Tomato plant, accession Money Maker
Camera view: horizontal (90 deg, fisheye); turntable rotation: 240 degrees
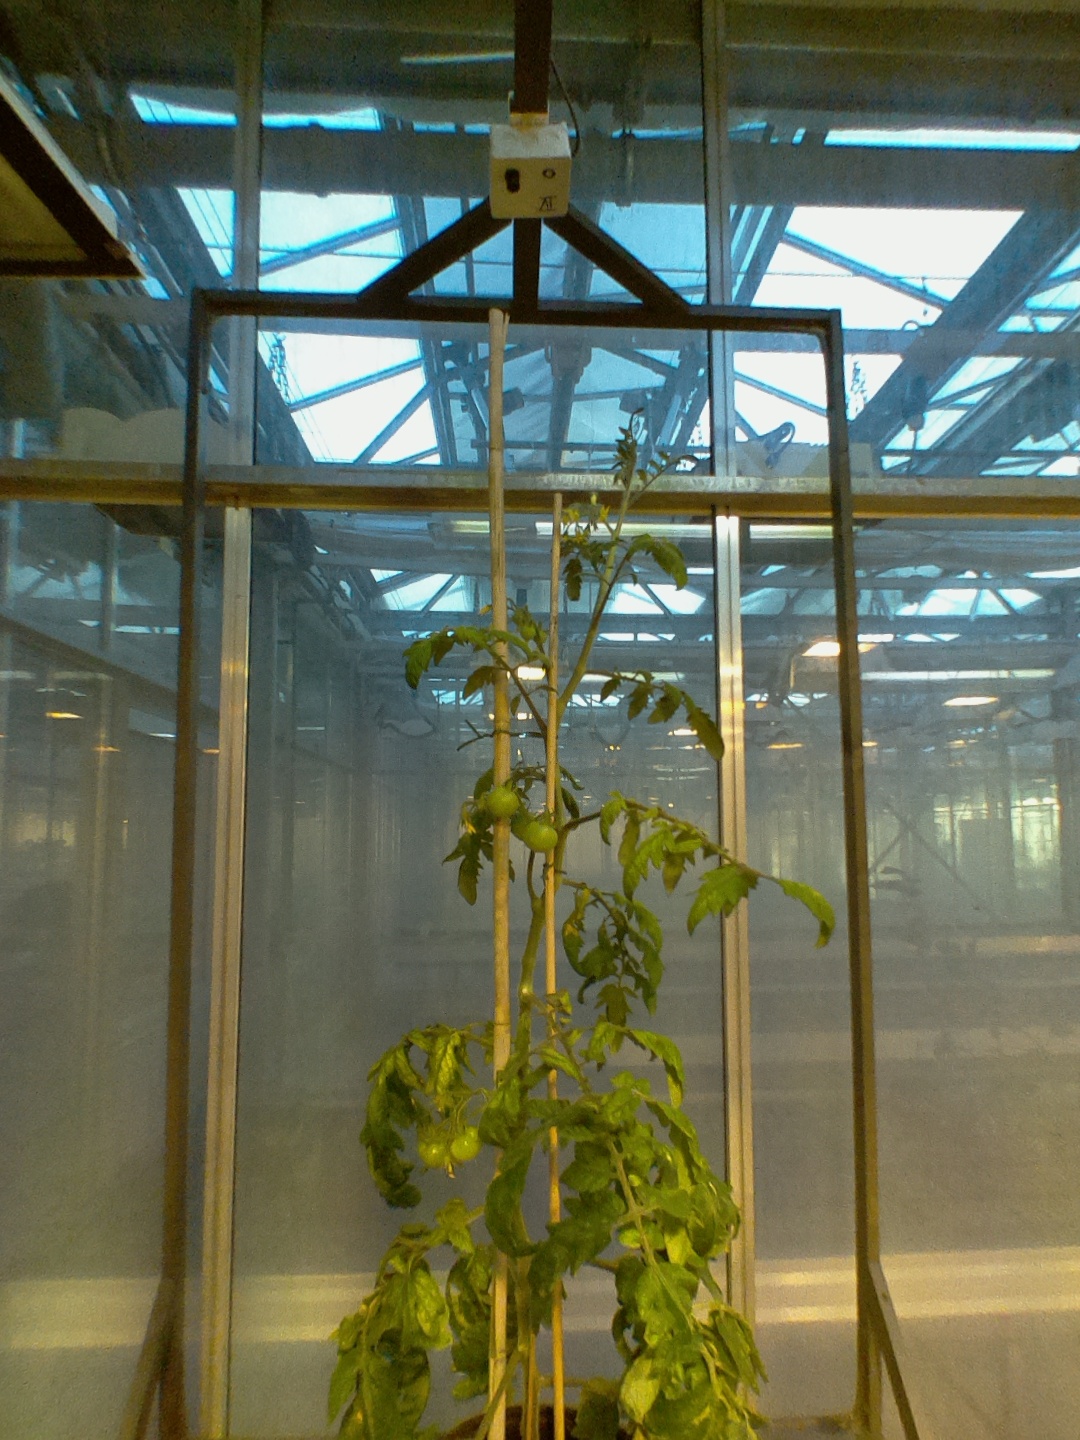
BBCH growth stage 74: 40%-50% of final fruit size